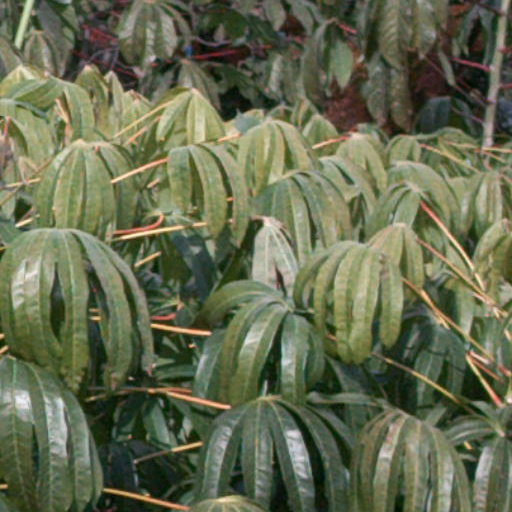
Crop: cassava